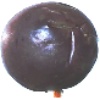
Label: passion_fruit